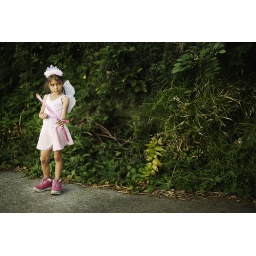
Five year old girl girl in fairy costume with pink bow and arrow